Chuck Nice

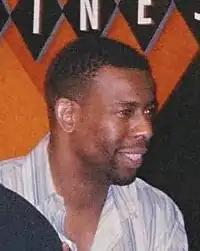
Nice at Caroline's on Broadway

Chuck Nice (born July 10, 1975) is an American stand-up comedian, television, and radio personality from Philadelphia, Pennsylvania, where he started his career hosting a show atop a new-wave dance club The Bank. He got his name from DJ Chuck Nice, a local DJ from Jersey City who made mixtapes in the ’90s. Like 50 Cent and Rick Ross, who adopted names from people they admired, he chose to carry on the name as a tribute to the mixtapes he loved listening to. Nice was also heard on "The Radio Chick", a comedic show formerly on 92.3 Free FM, Q104.3 FM, and WNEW FM, in New York City. Nice was a frequent contributor to VH1’s "Best Week Ever" and truTV's "", and he performs regularly at NYC clubs, including Comic Strip Live, New York Comedy Club, Westside Comedy Club, and more. He has been featured in commercials for Direct TV, Smirnoff, Tide, and Enterprise Rent-A-Car, to name a few. He often co-hosts the TV show and podcast "StarTalk" alongside astrophysicist Neil deGrasse Tyson, and he is the host of Brain Games on the Road on Nat Geo/Disney+. Starting on February 1, 2017, Nice has also been the permanent co-host of the "StarTalk" spinoff "Playing with Science" alongside Gary O'Reilly.